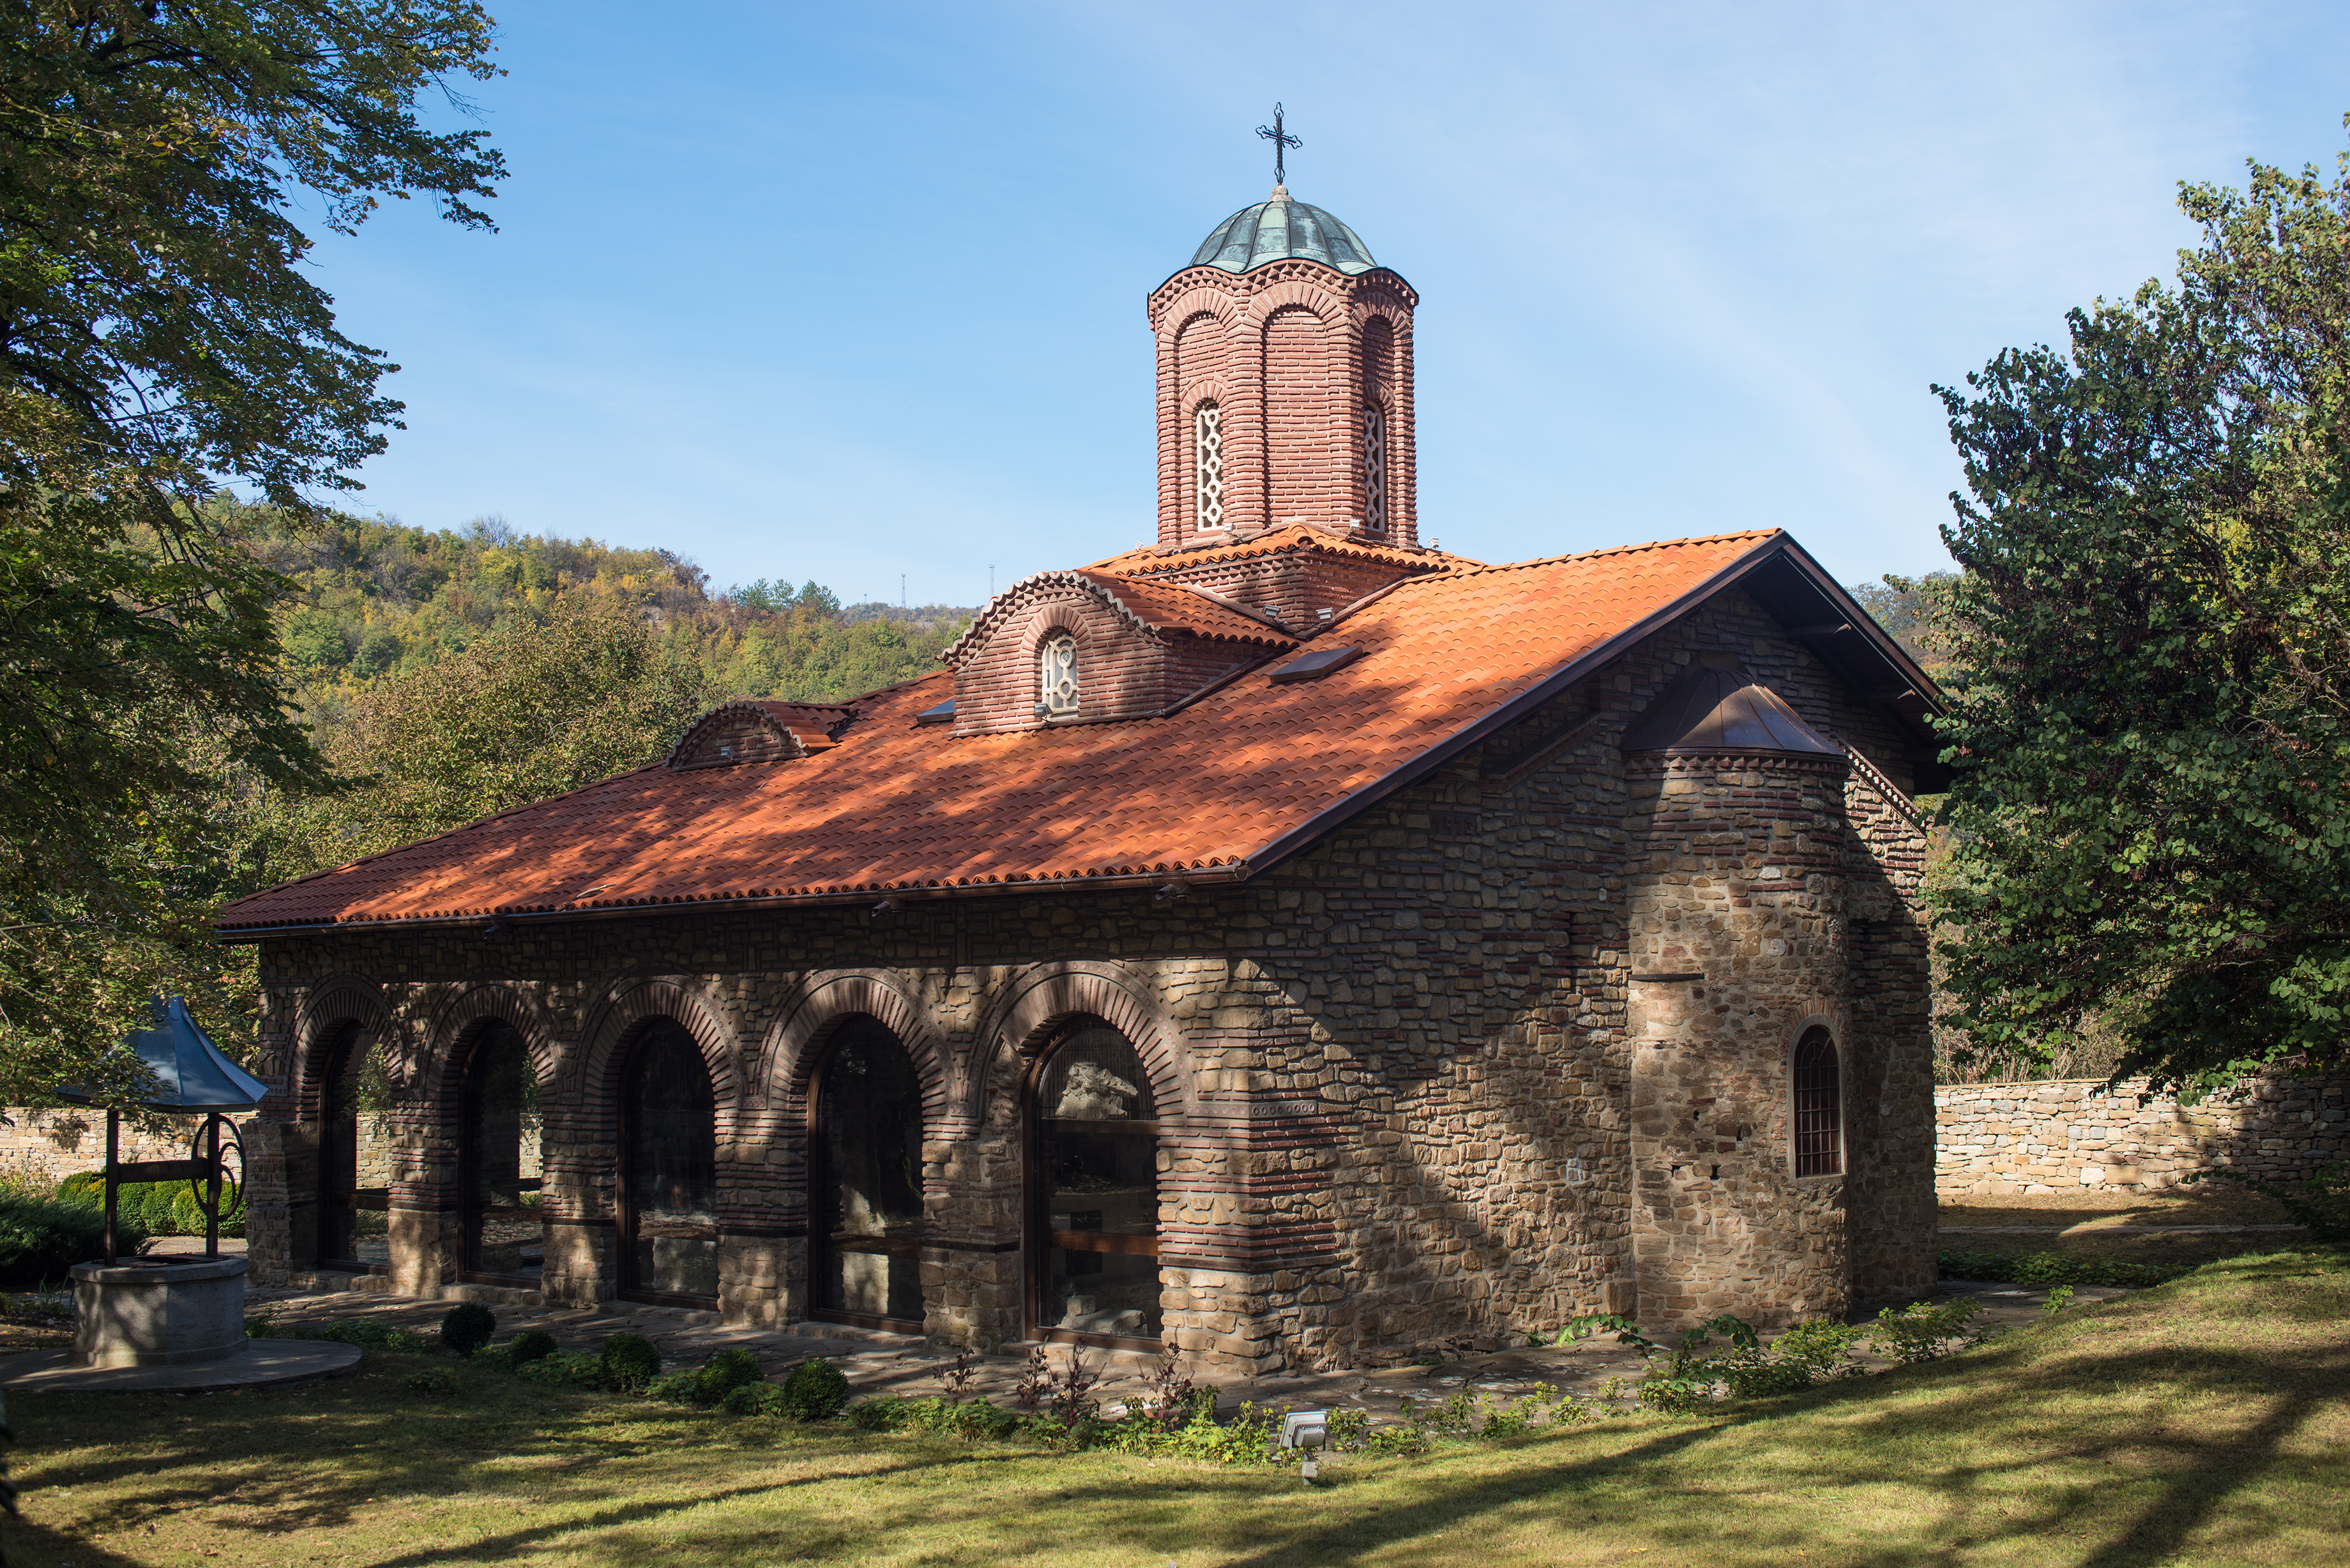
building, village, europe, cottage, church, chapel, nikon, place of worship, temple, monastery, 28, orthodox, nikkor, estate, d800, nikond800, bulgaria, nikkor357028, 3570, tarnovo, velikotarnovo, rural area, spanish missions in california